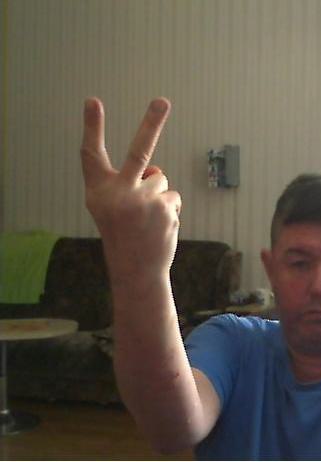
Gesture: peace_inverted